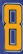
Number: 8